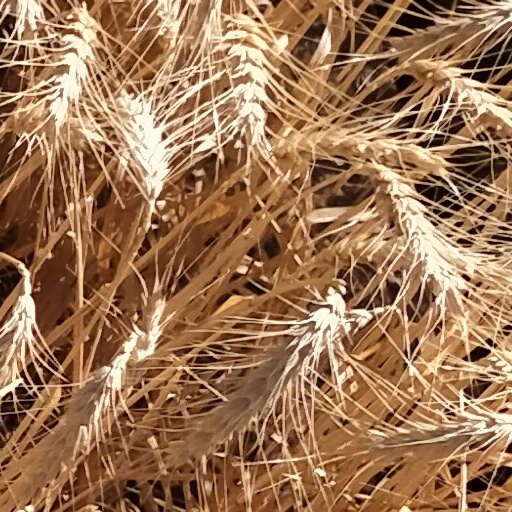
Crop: wheat